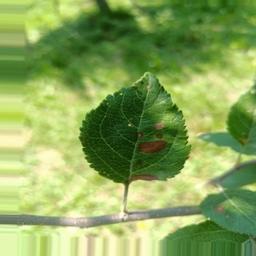
Label: Alternaria